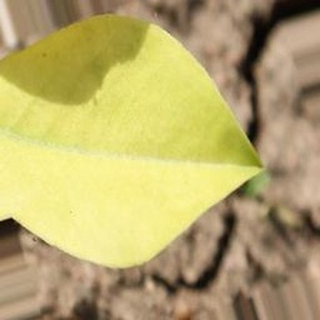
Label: groundnut_nutrition_deficiency